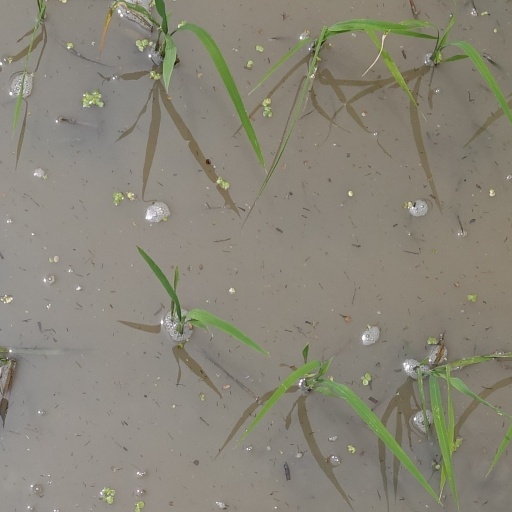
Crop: rice